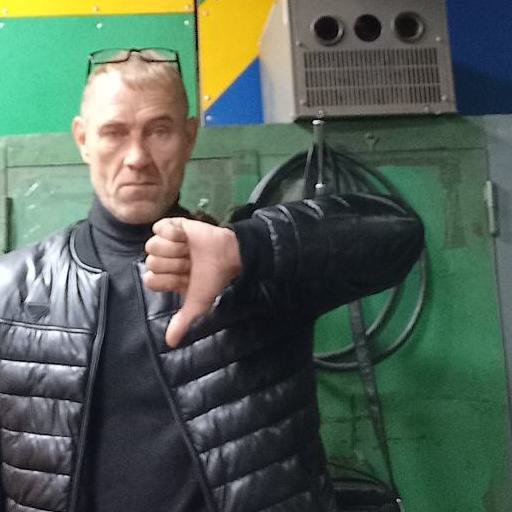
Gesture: dislike